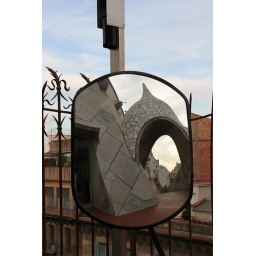
Looking out on to a mirror that shows the walkway around the edge of the roof